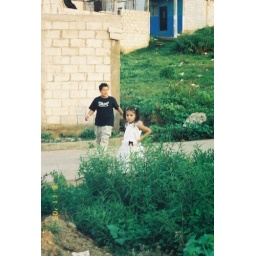
A cute little girl all dressed up and standing in the distance all alone